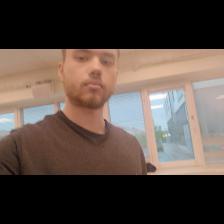
Label: Human